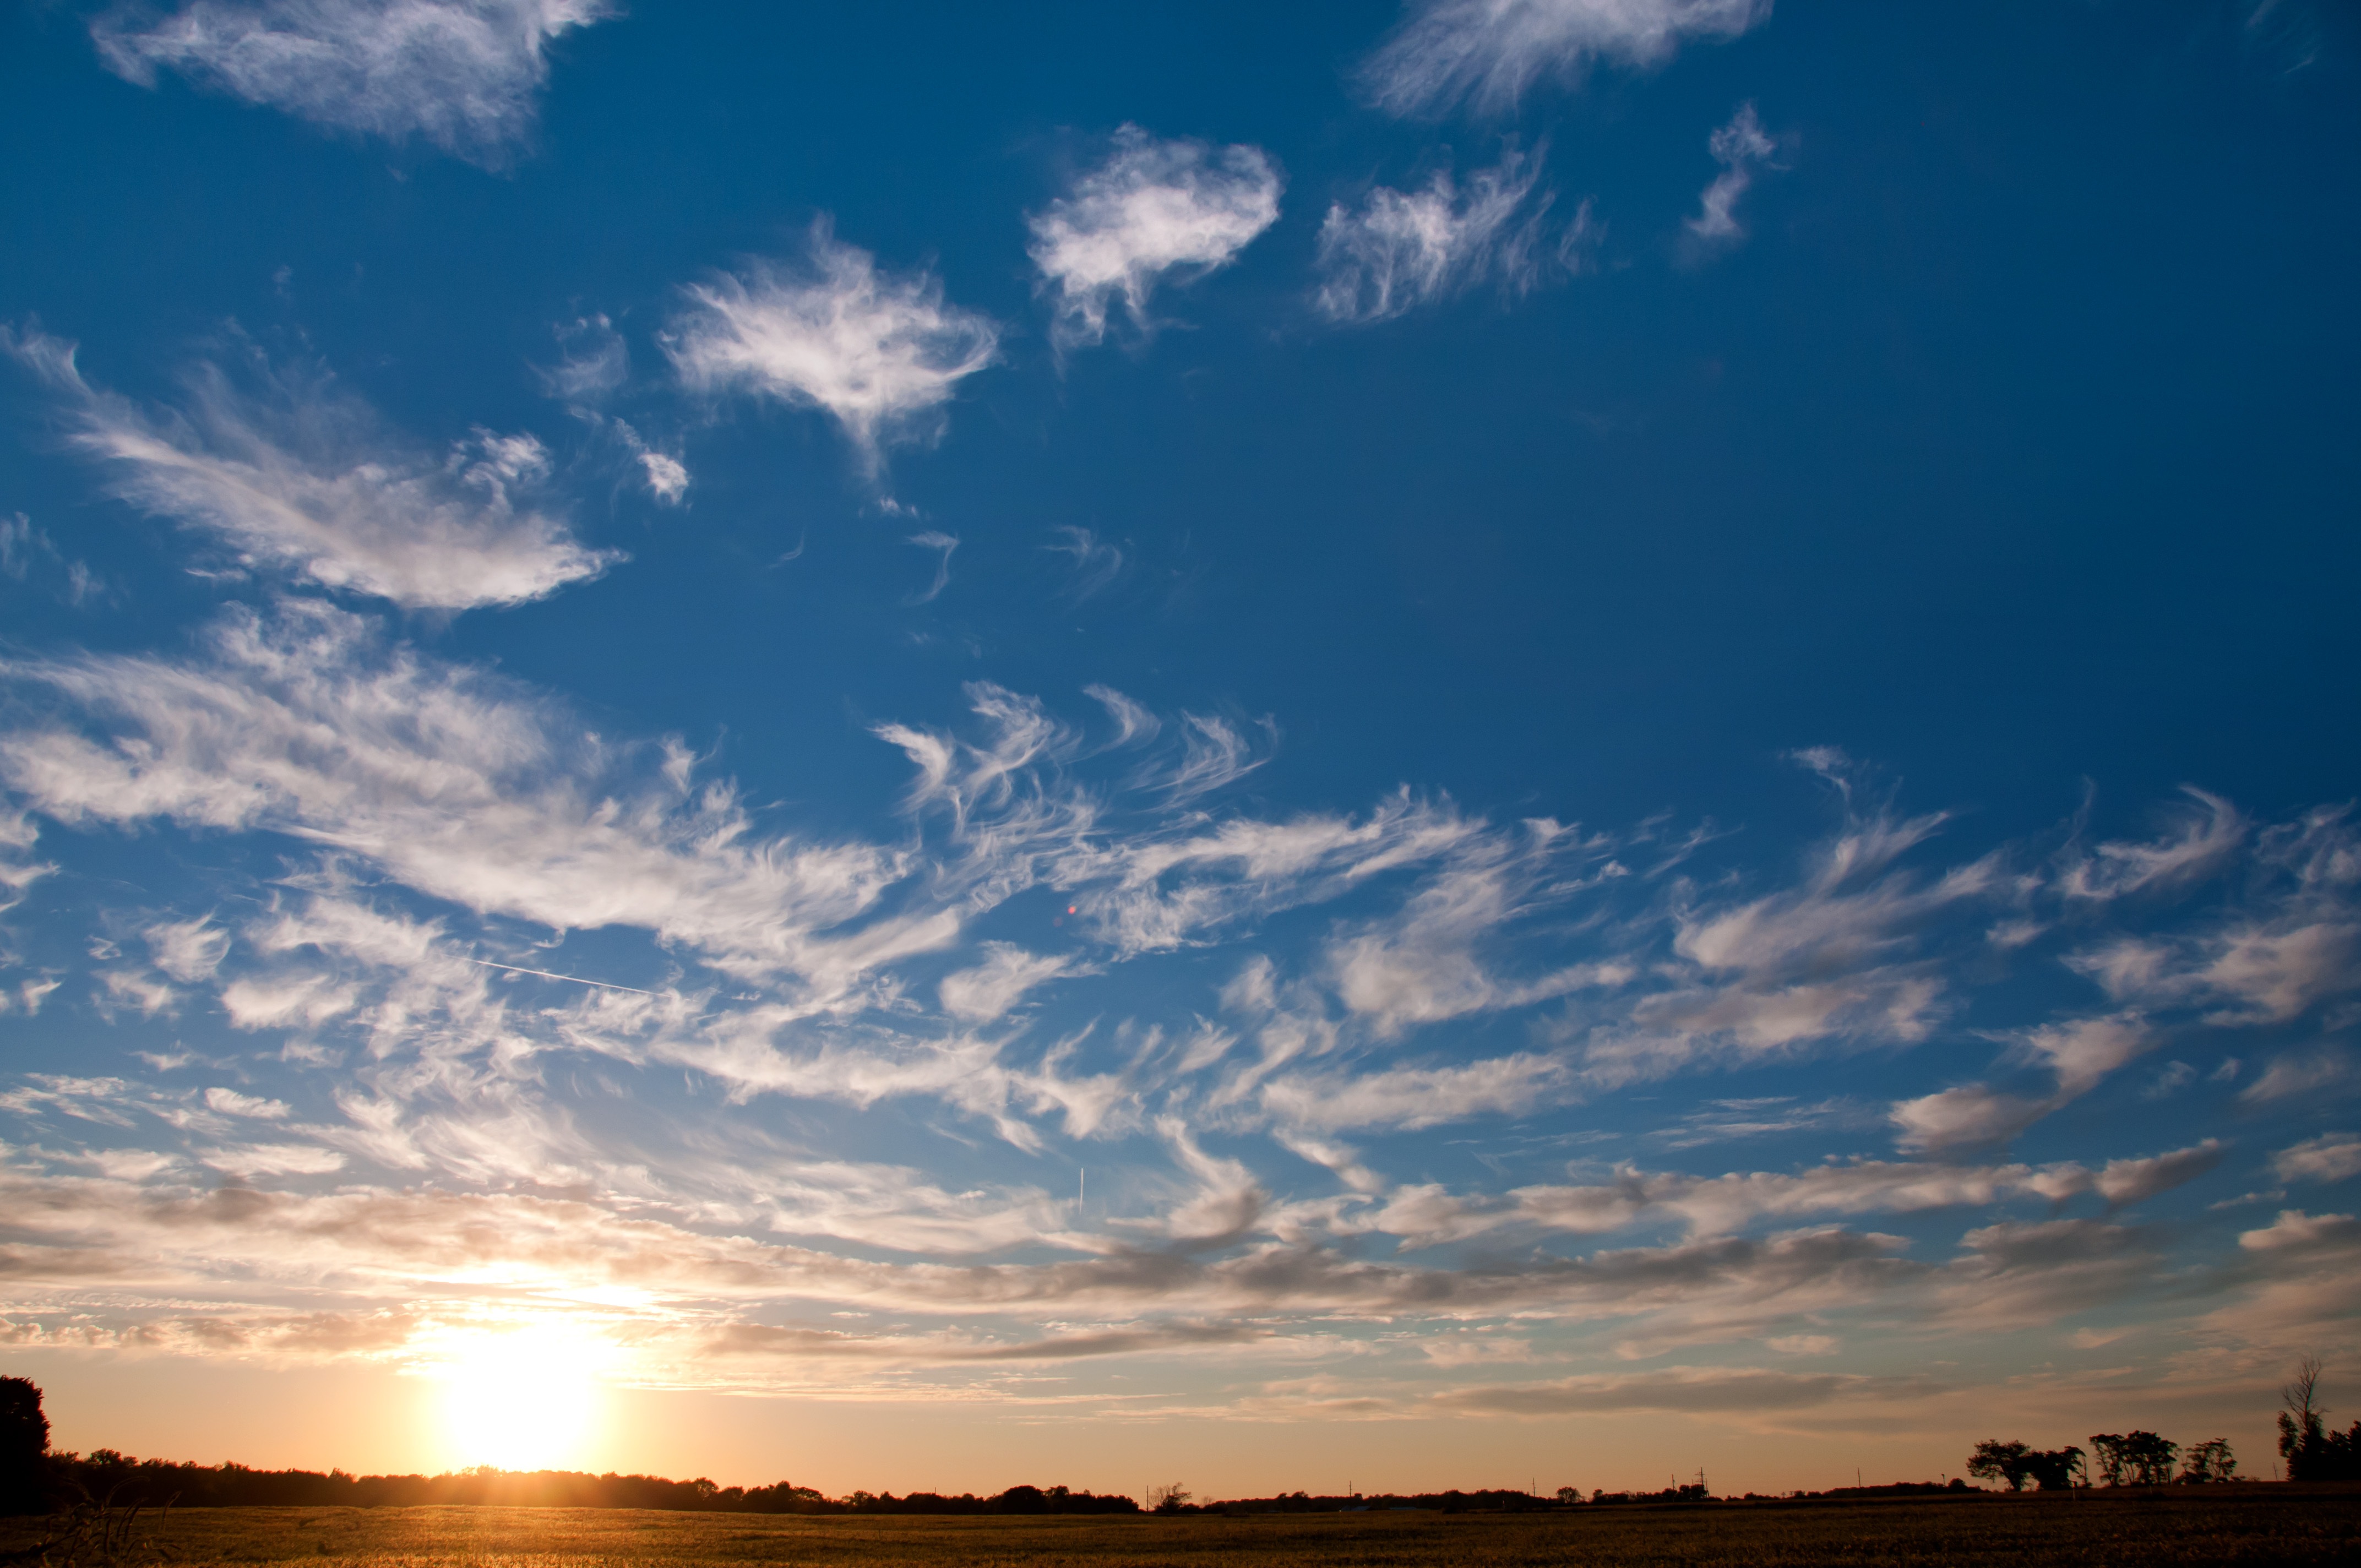
sea, horizon, cloud, sky, sun, sunrise, sunset, sunlight, morning, dawn, atmosphere, dusk, evening, cumulus, clouds, afterglow, meteorological phenomenon, red sky at morning